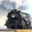
Label: train